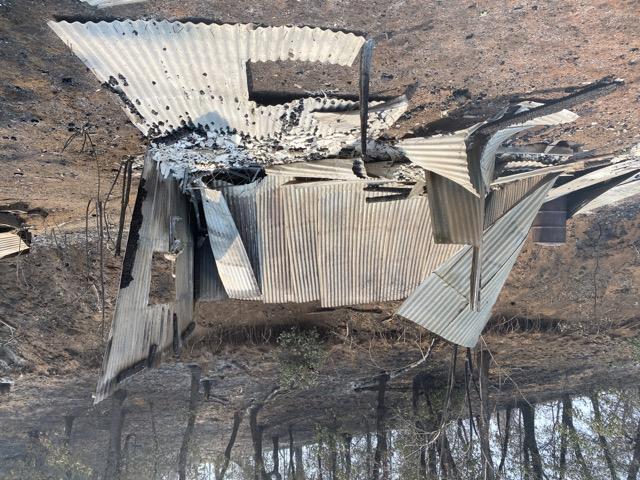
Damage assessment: destroyed